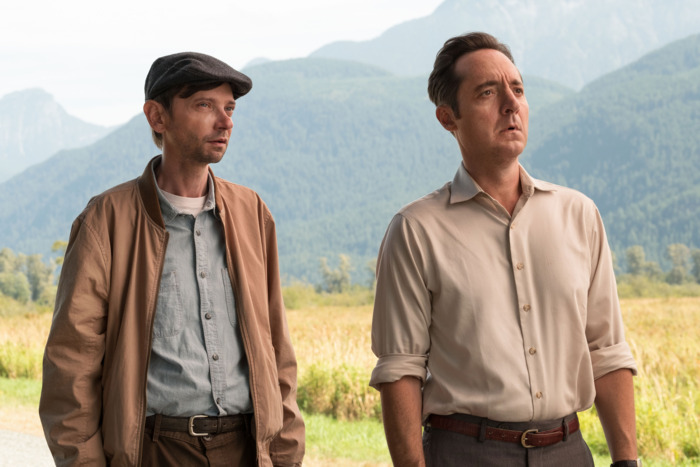
Gender: men